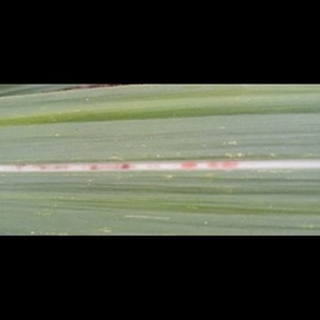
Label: sugarcane_red_rot